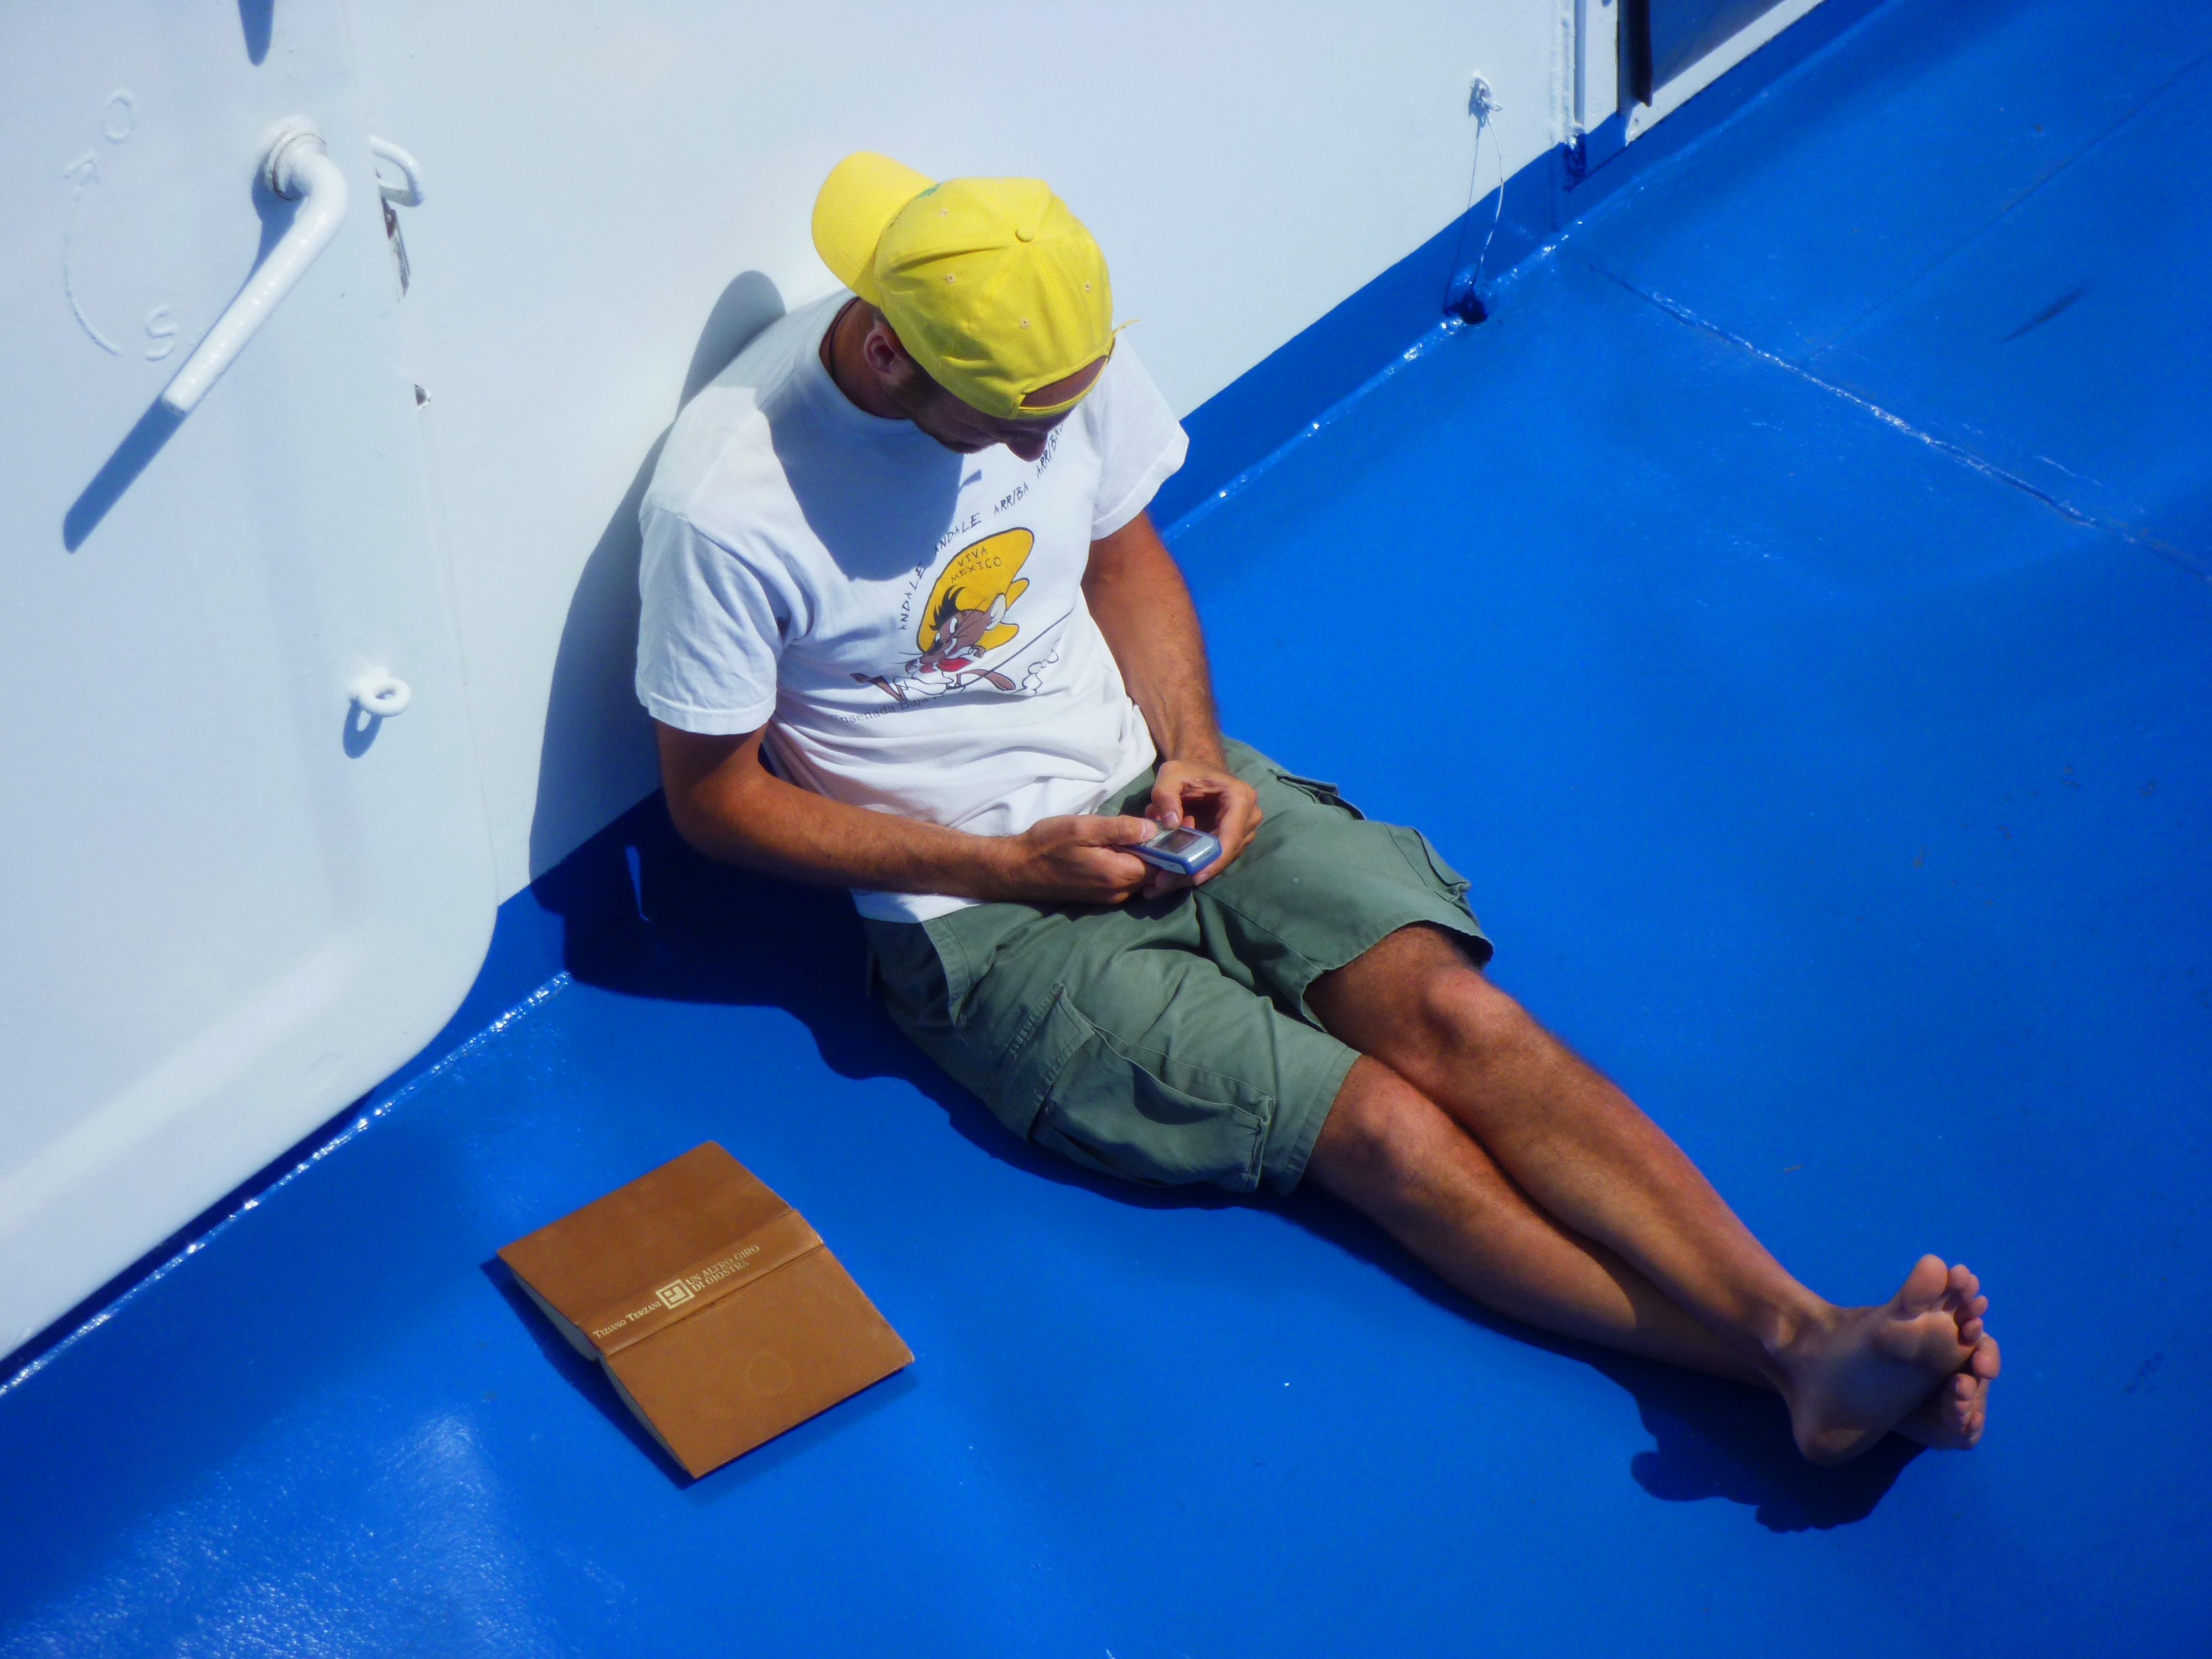
water, vacation, recreation, relax, holiday, blue, leisure, arm, heat, product, fun, relaxation, hot, sport venue, indoor games and sports, personal protective equipment